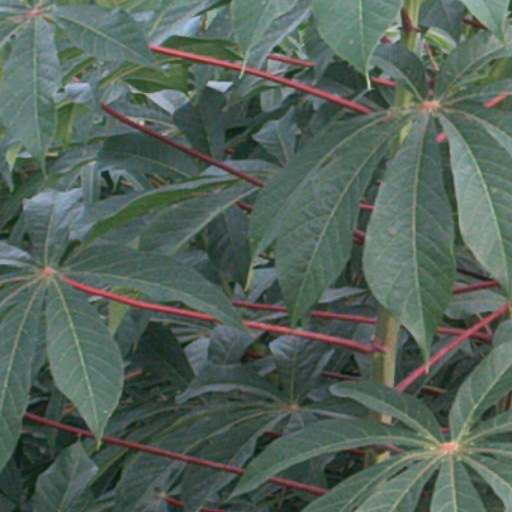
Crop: cassava